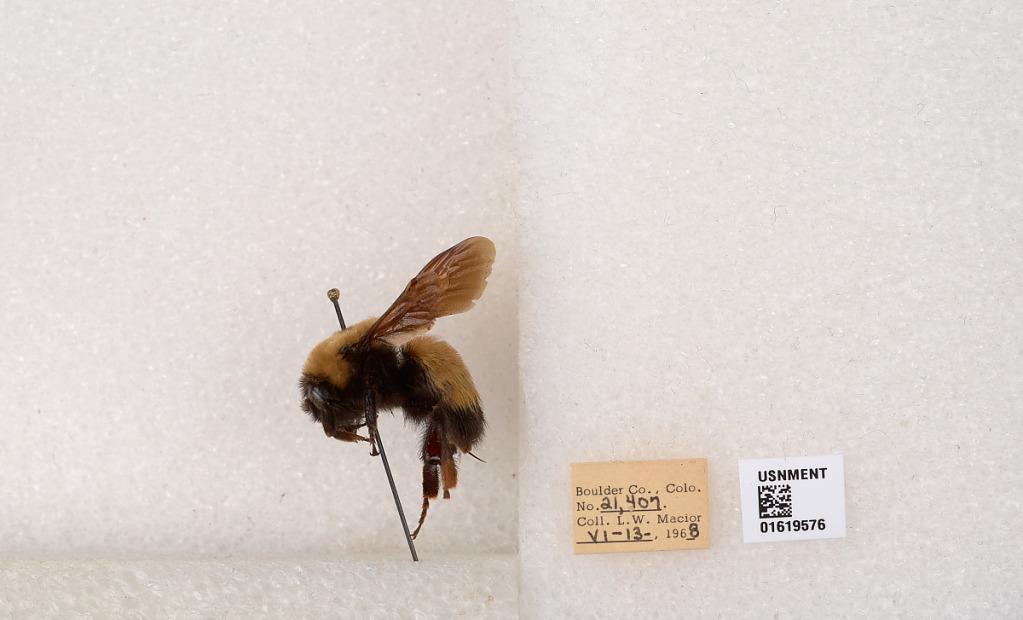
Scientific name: Bombus (Bombus) nevadensis Cresson